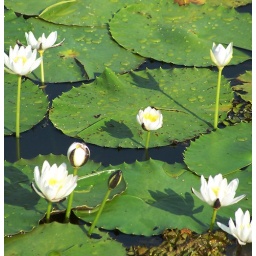
A taller shot of the wider group - the sunlight better showing the stark white of the flowers against the green lilypads.